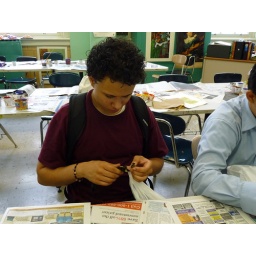
Making plant containers from plastic bags by weaving.